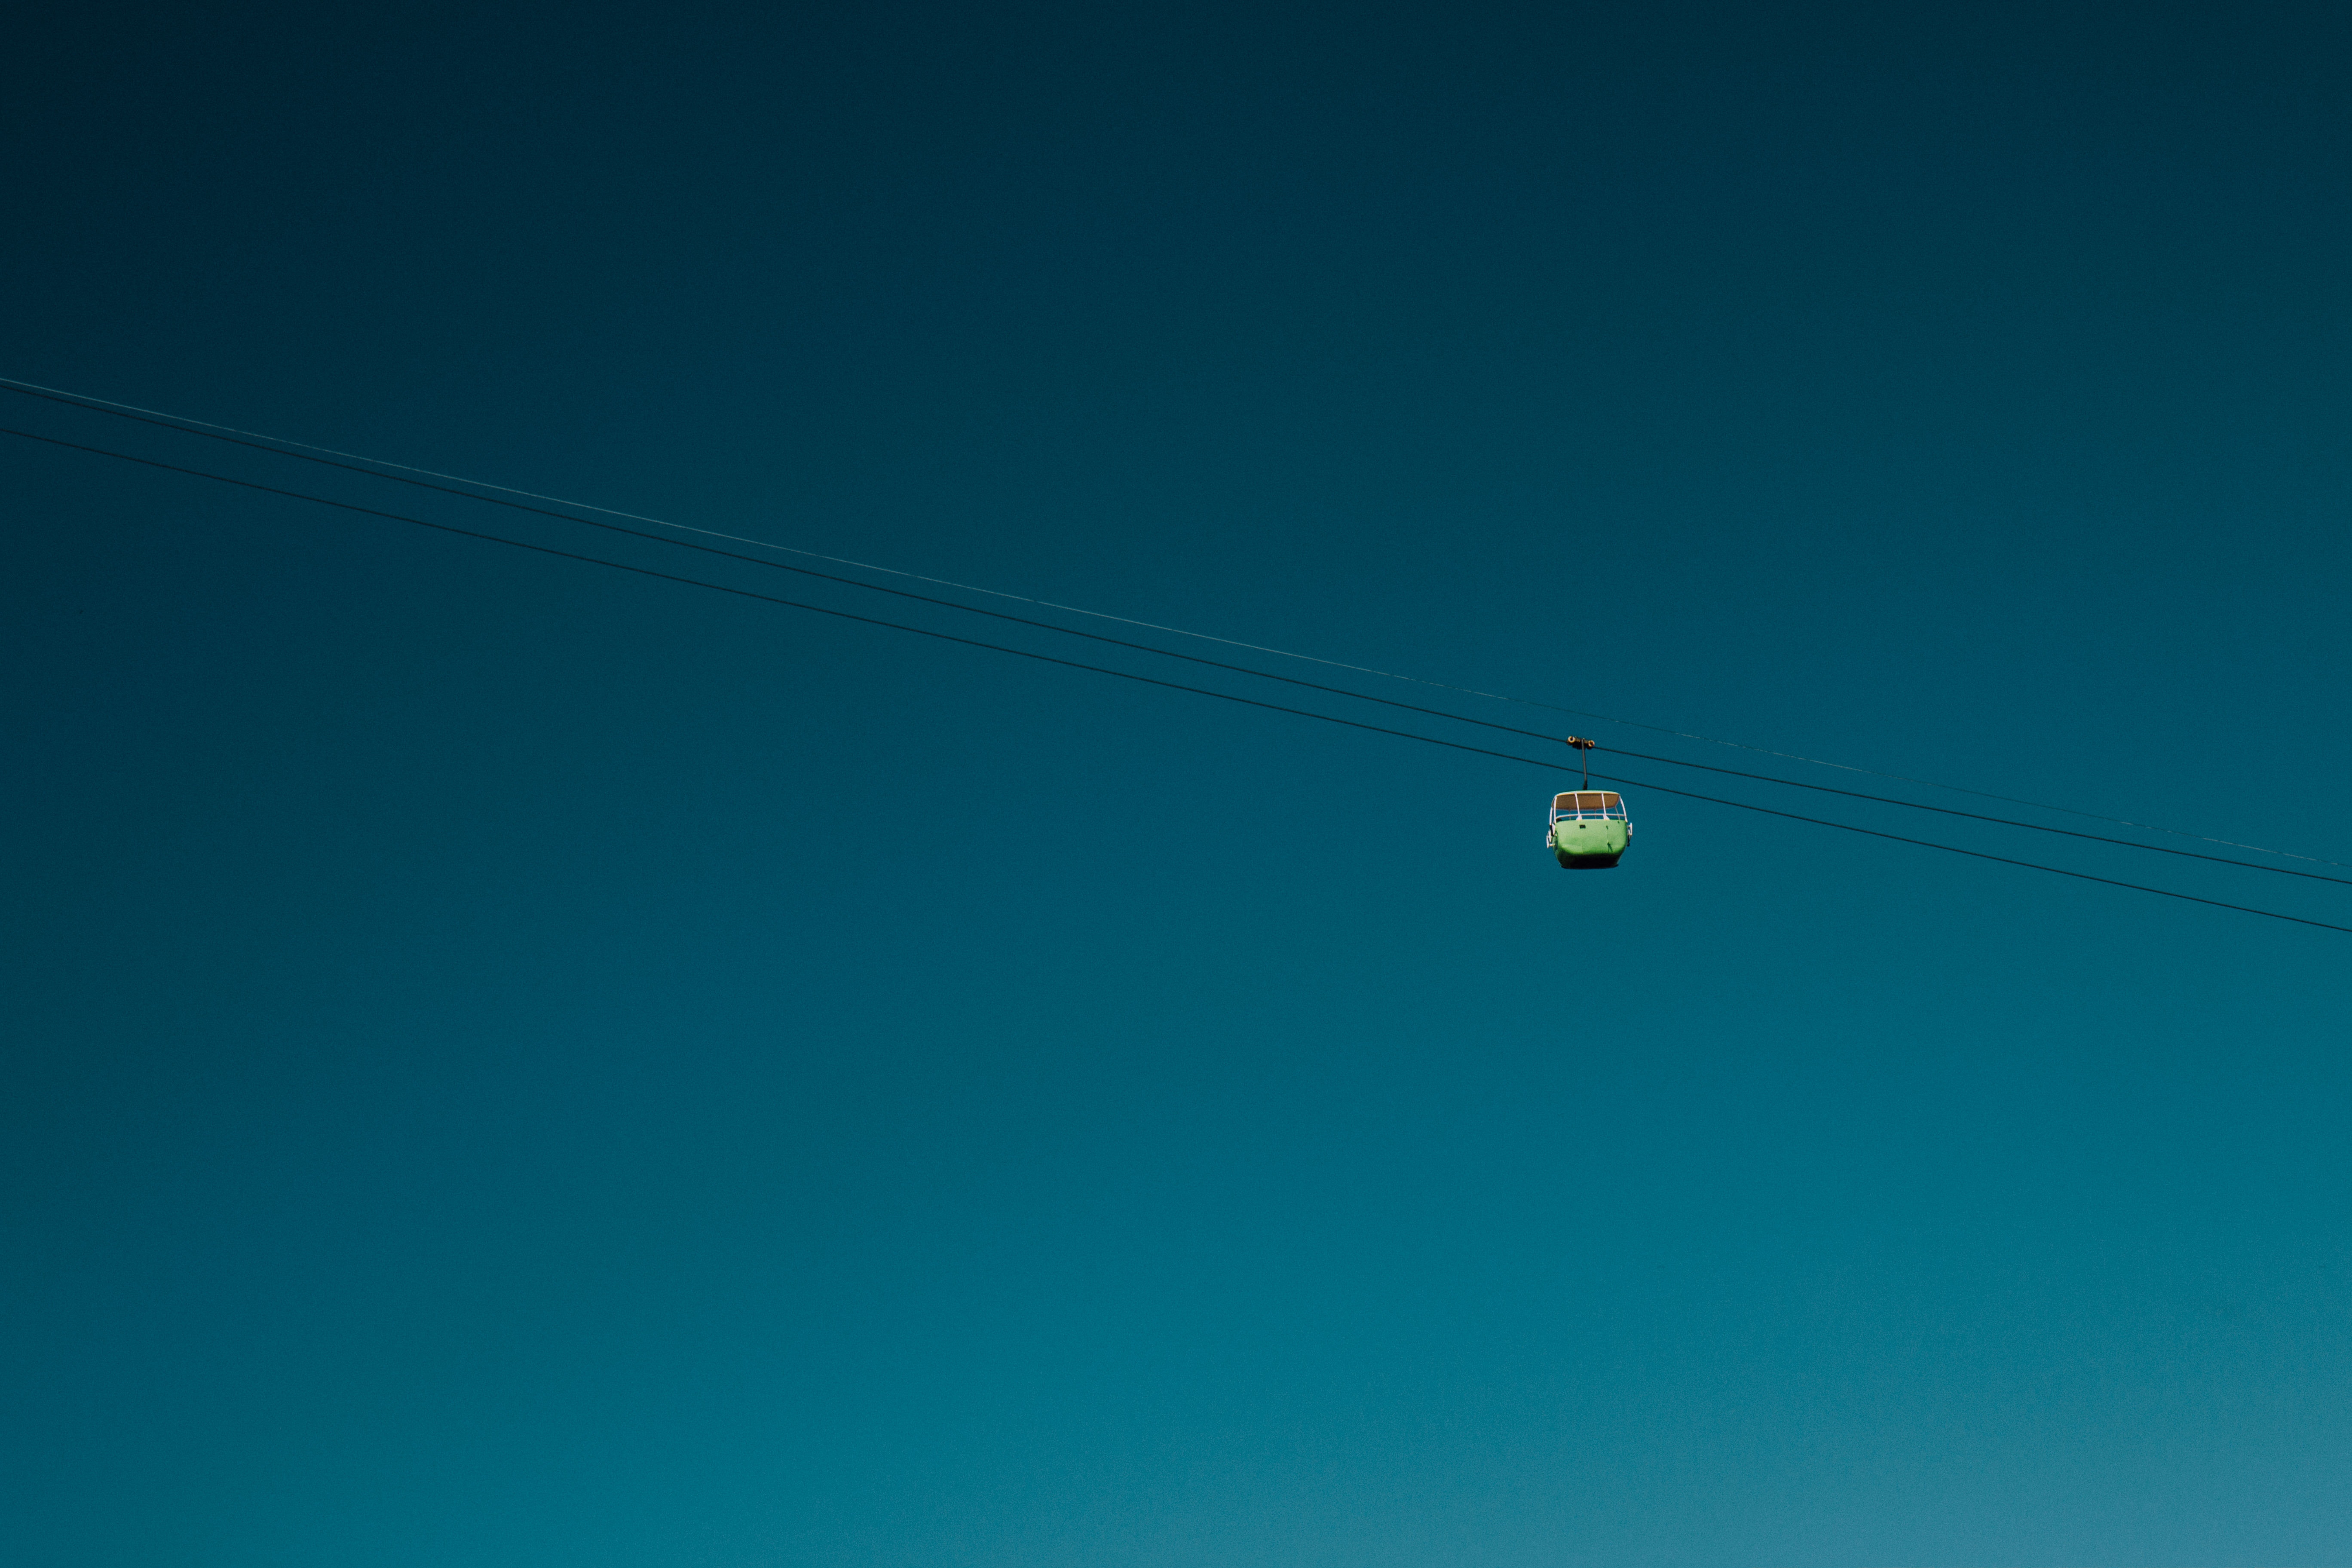
horizon, cloud, sky, atmosphere, daytime, line, calm, blue, lighting, azure, atmosphere of earth, computer wallpaper, overhead power line